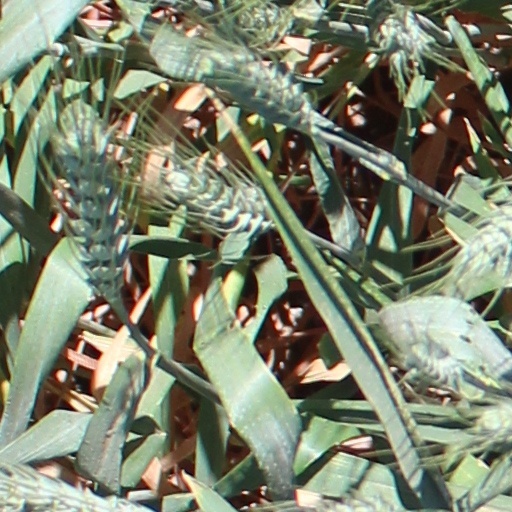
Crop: wheat